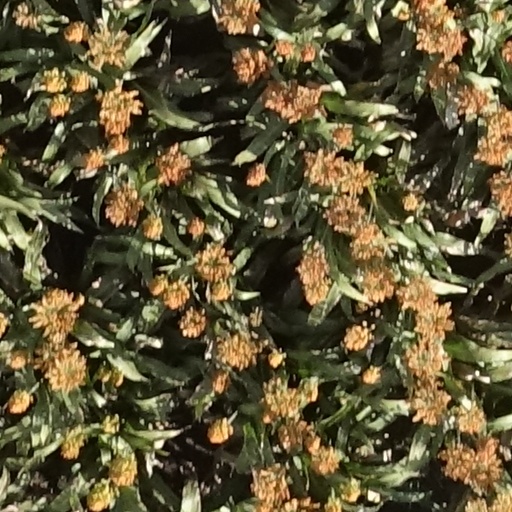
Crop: sorghum